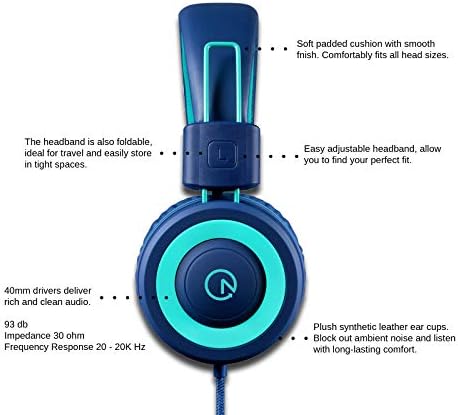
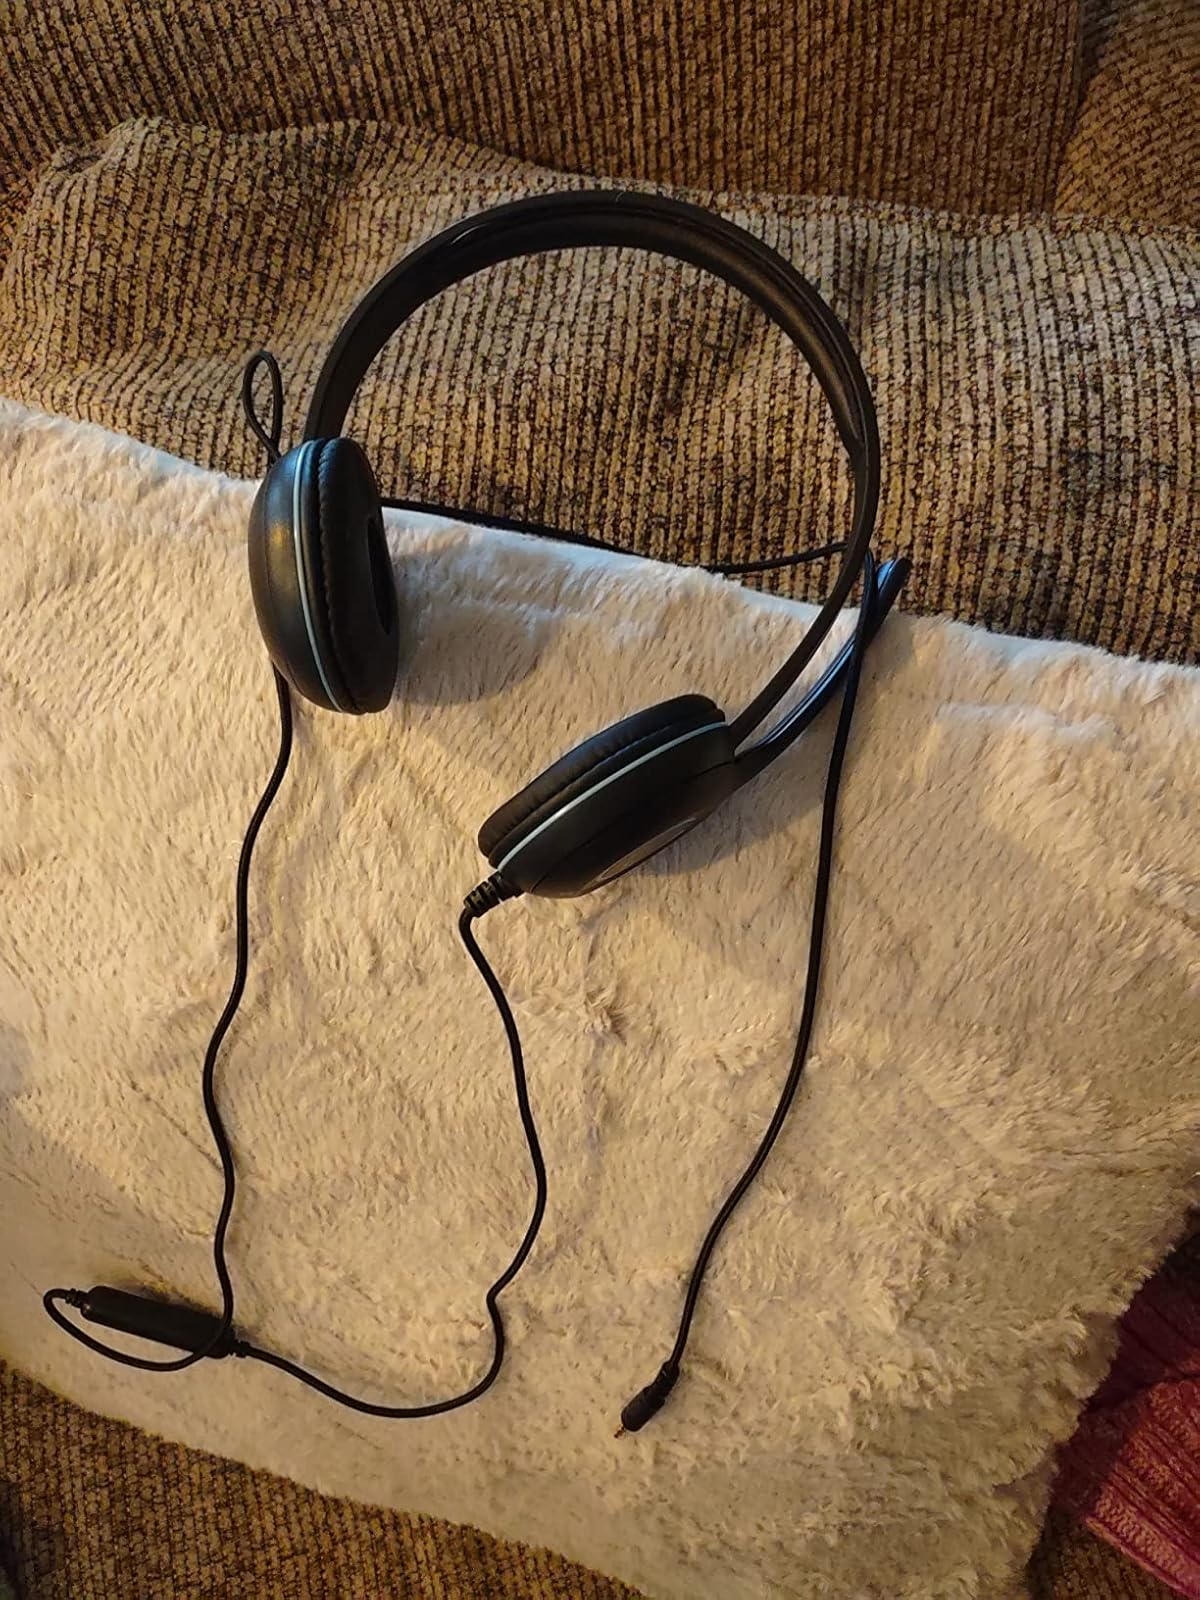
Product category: headphones
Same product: no